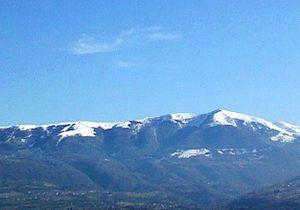
Le Col Visentin est une montagne qui s'élève à 1 763 m d'altitude dans les Préalpes carniques, dans la région de Vénétie en Italie.